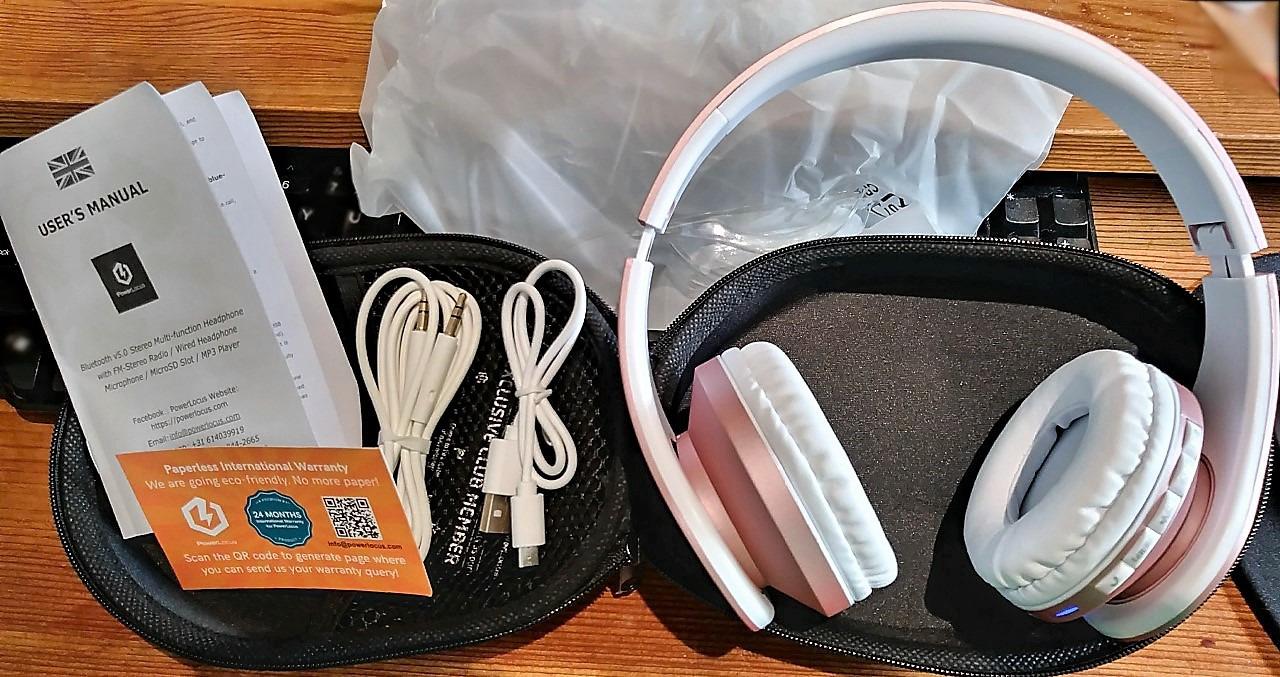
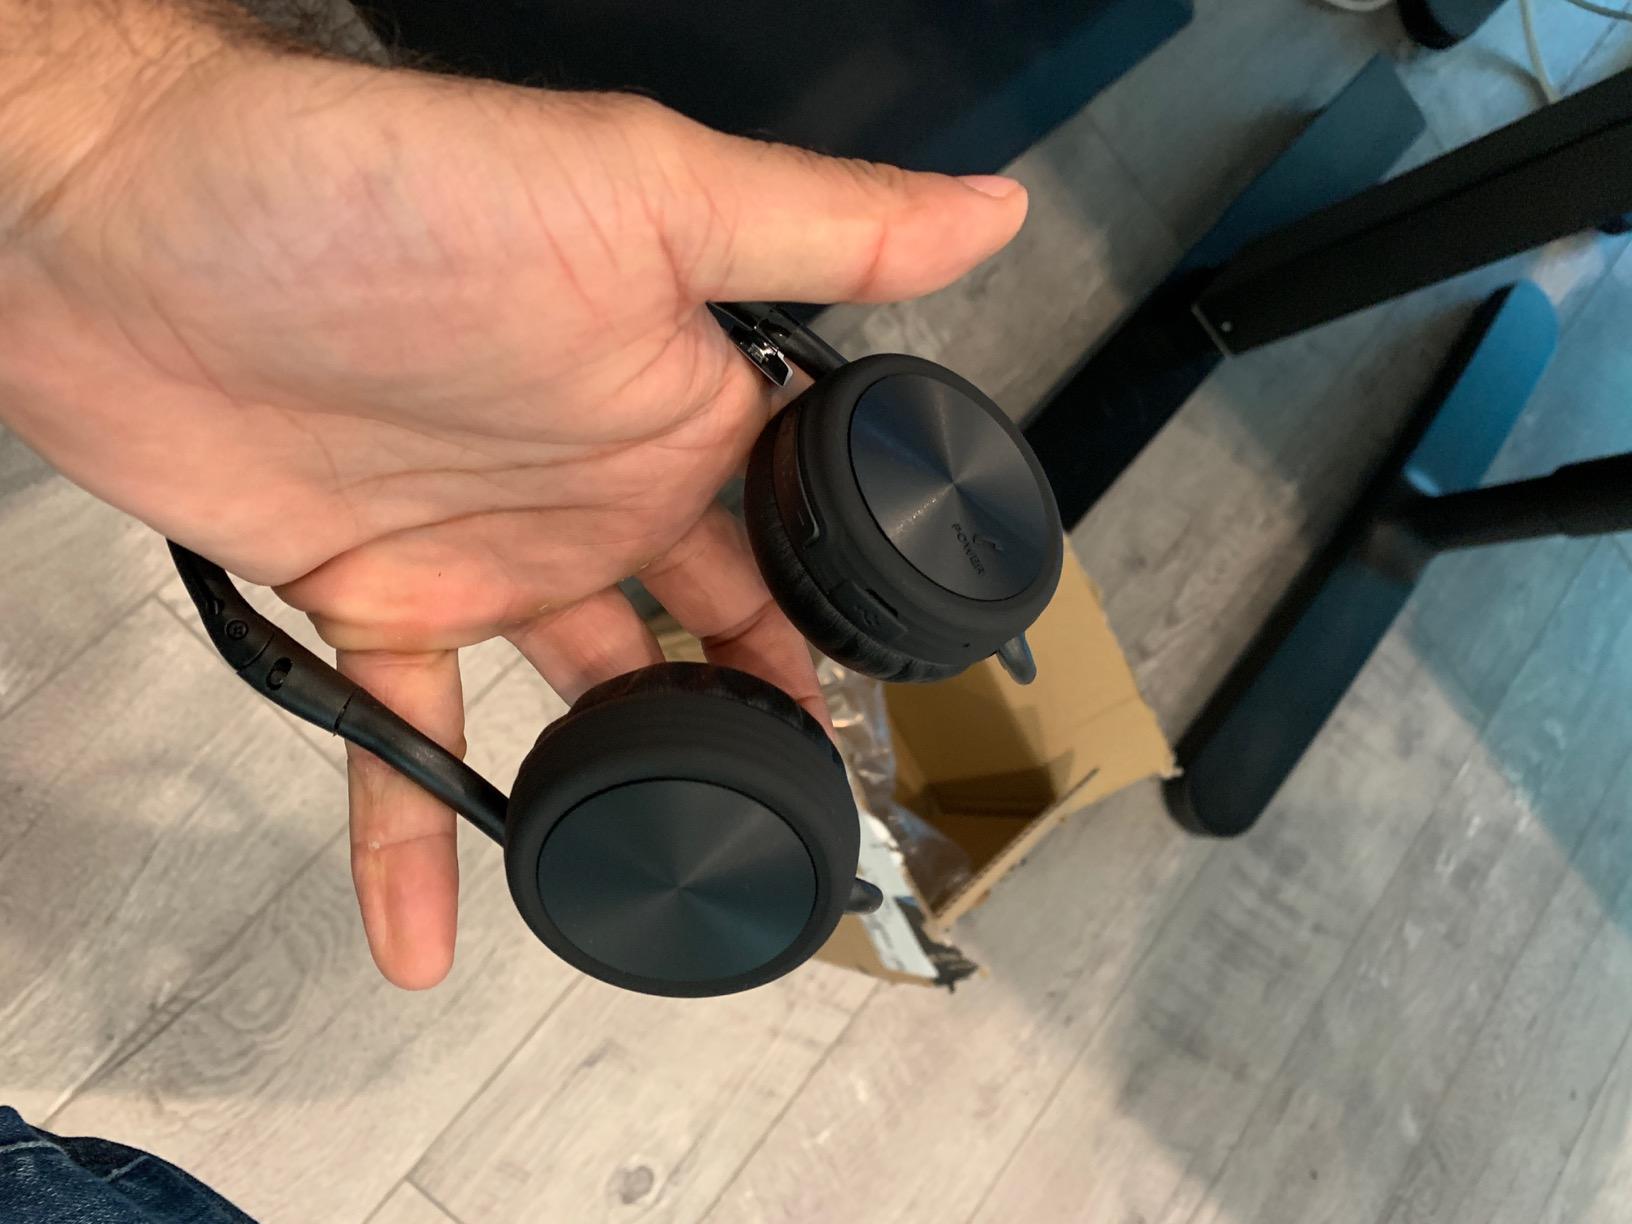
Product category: headphones
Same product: no